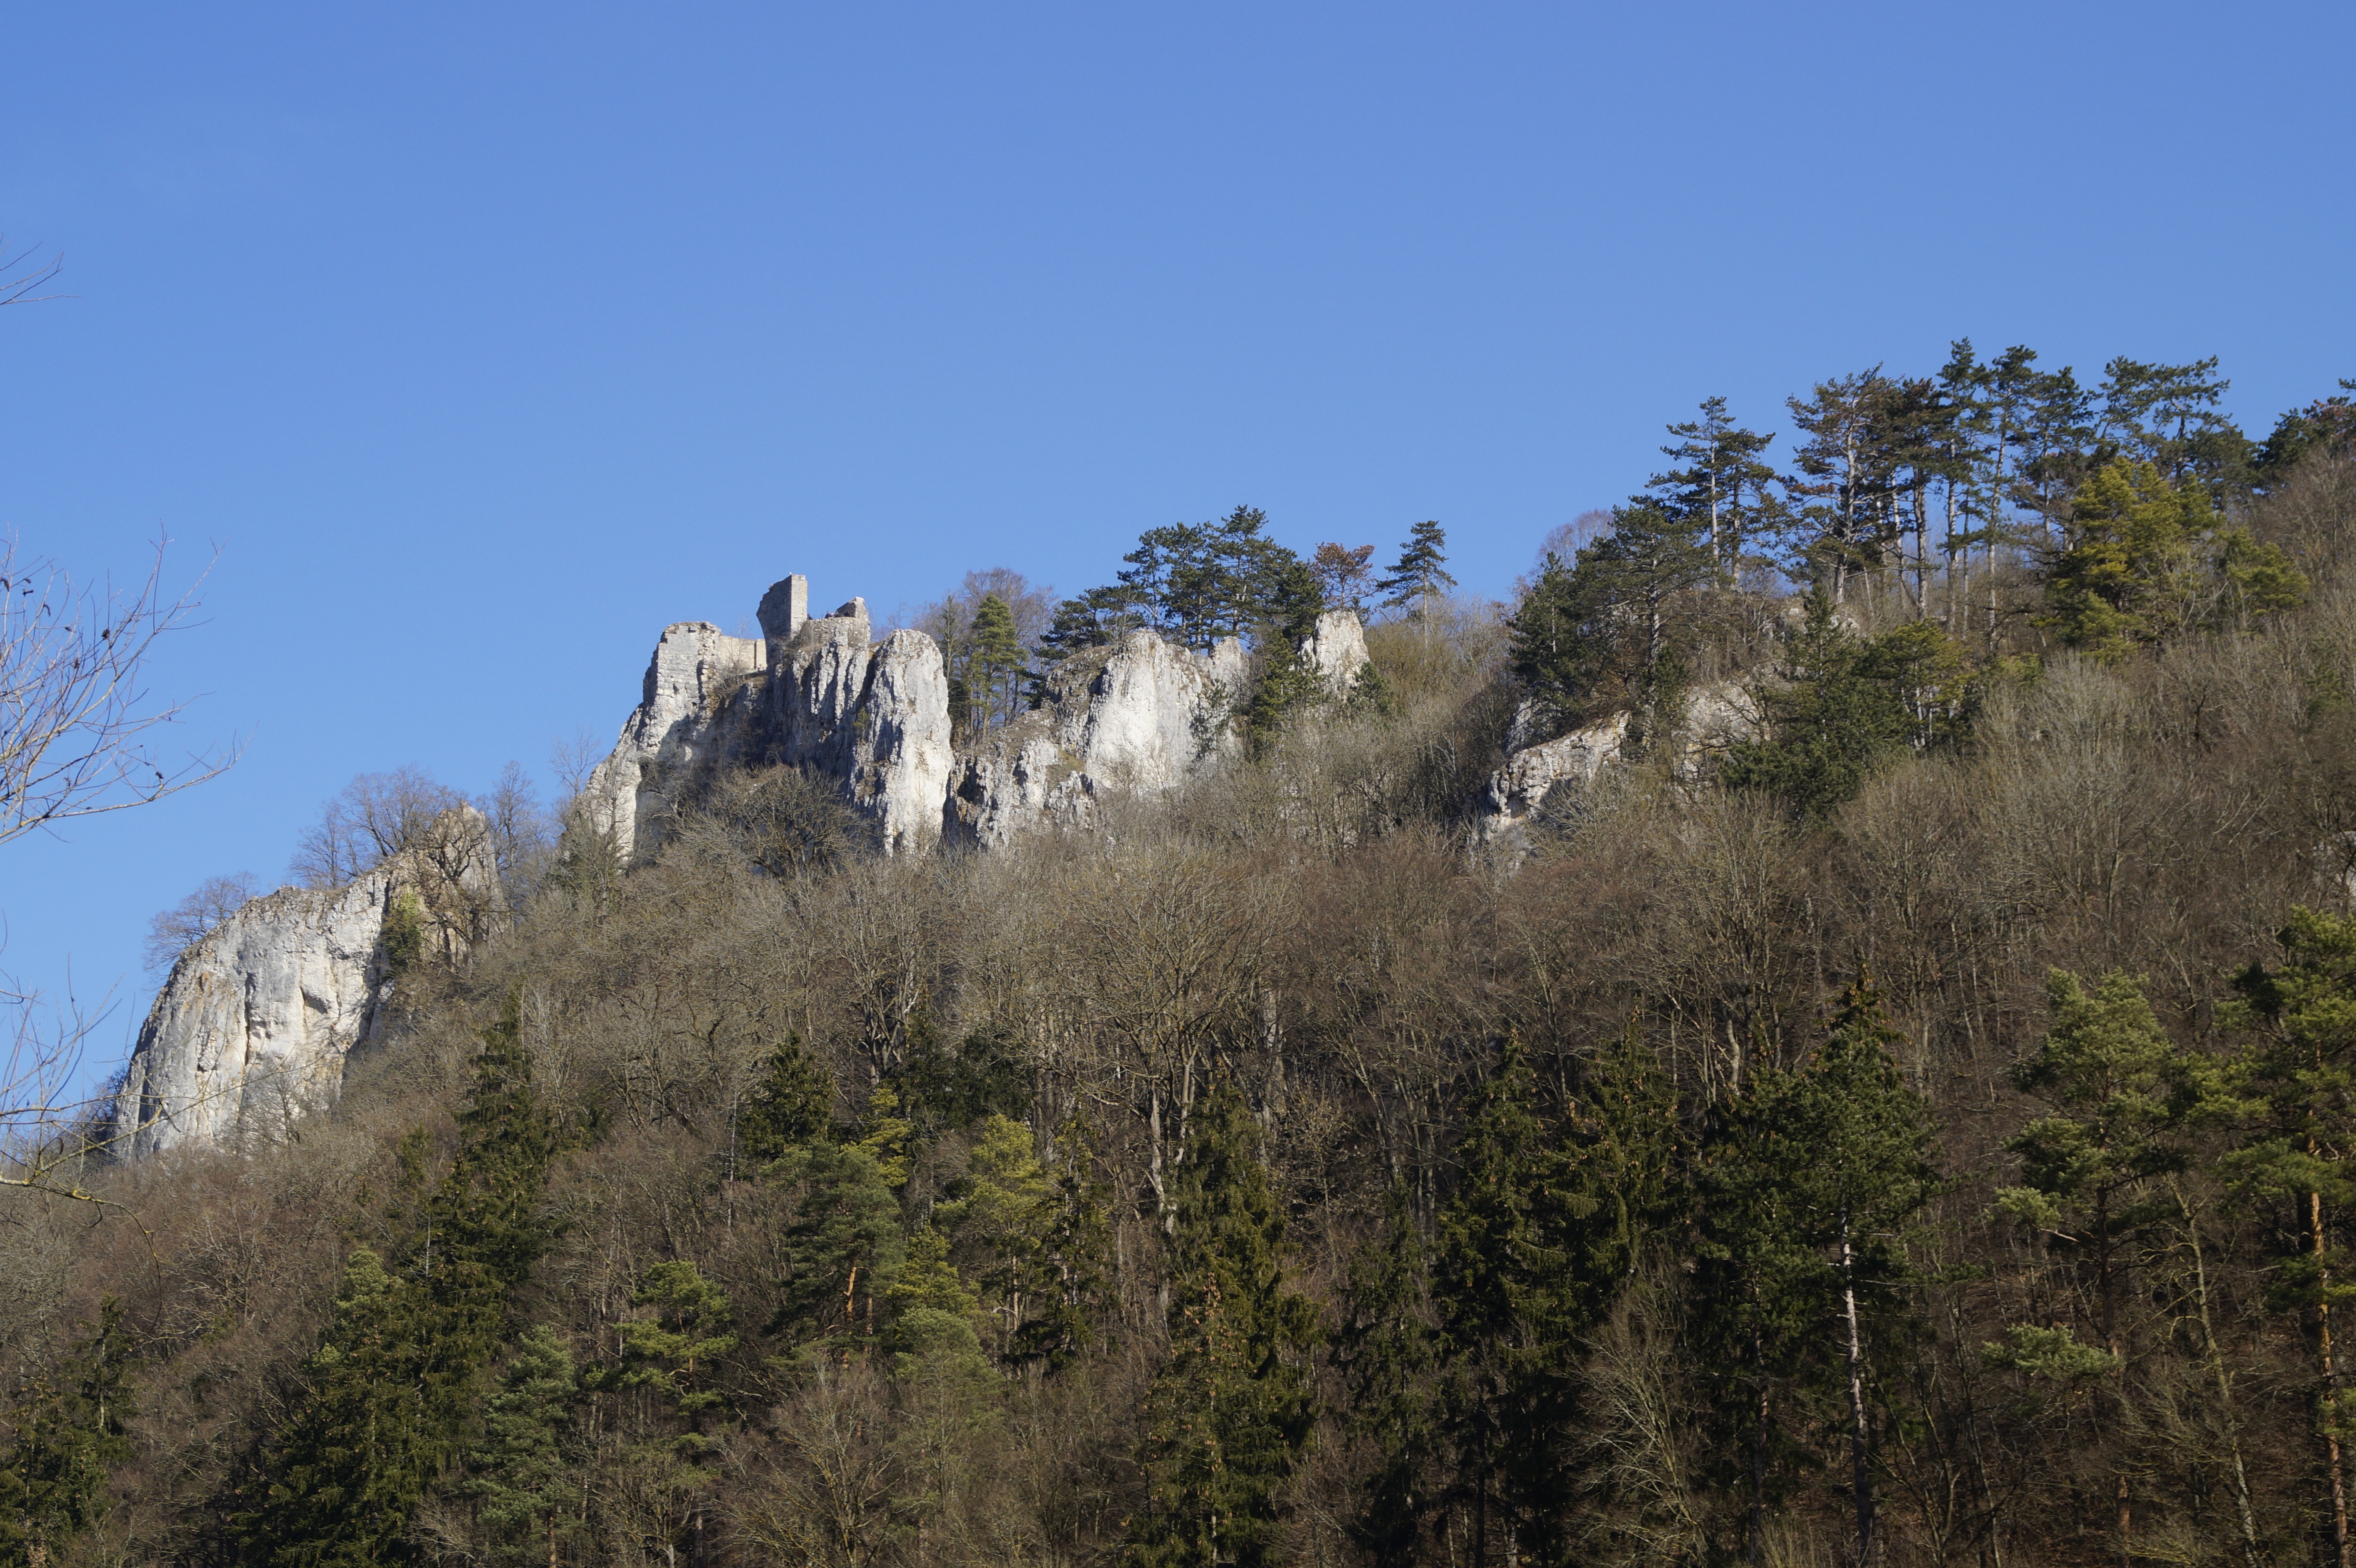
landscape, tree, forest, rock, wilderness, walking, mountain, winter, trail, hill, adventure, mountain range, cliff, rocky, ruin, terrain, national park, ridge, limestone, habitat, ecosystem, swabian alb, blaubeuren, natural environment, mountainous landforms, rusenschloss, gerhausen, landscape photograph